Ahrar al-Sham

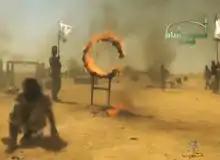
Ahrar al-Sham fighters train by jumping through a burning ring

In early November 2014, representatives from Ahrar al-Sham reportedly attended a meeting with al-Nusra Front, the Khorasan Group, the Islamic State of Iraq and the Levant, and Jund al-Aqsa, which sought to unite the groups against the Syrian government. However, by 14 November 2014, it was reported that the negotiations had failed.